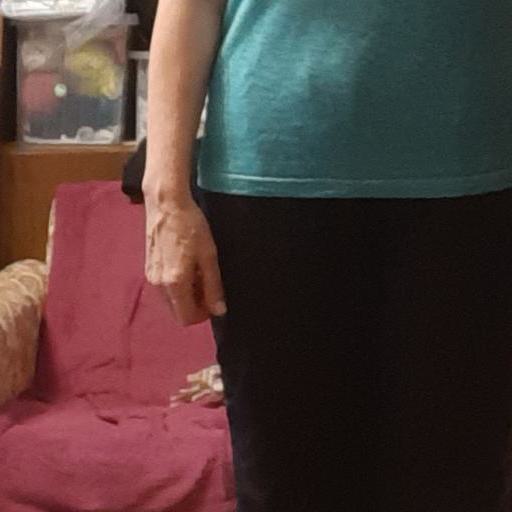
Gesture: no_gesture